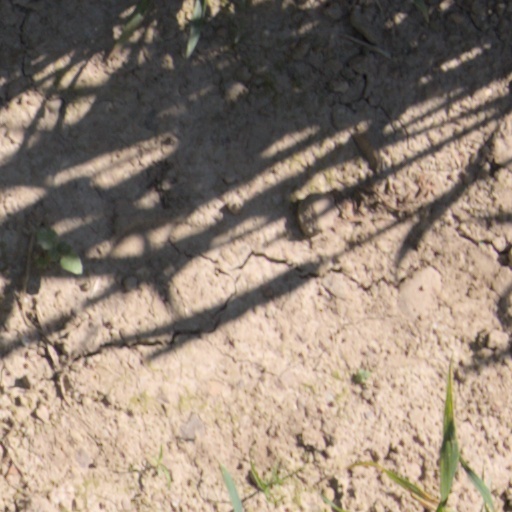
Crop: wheat